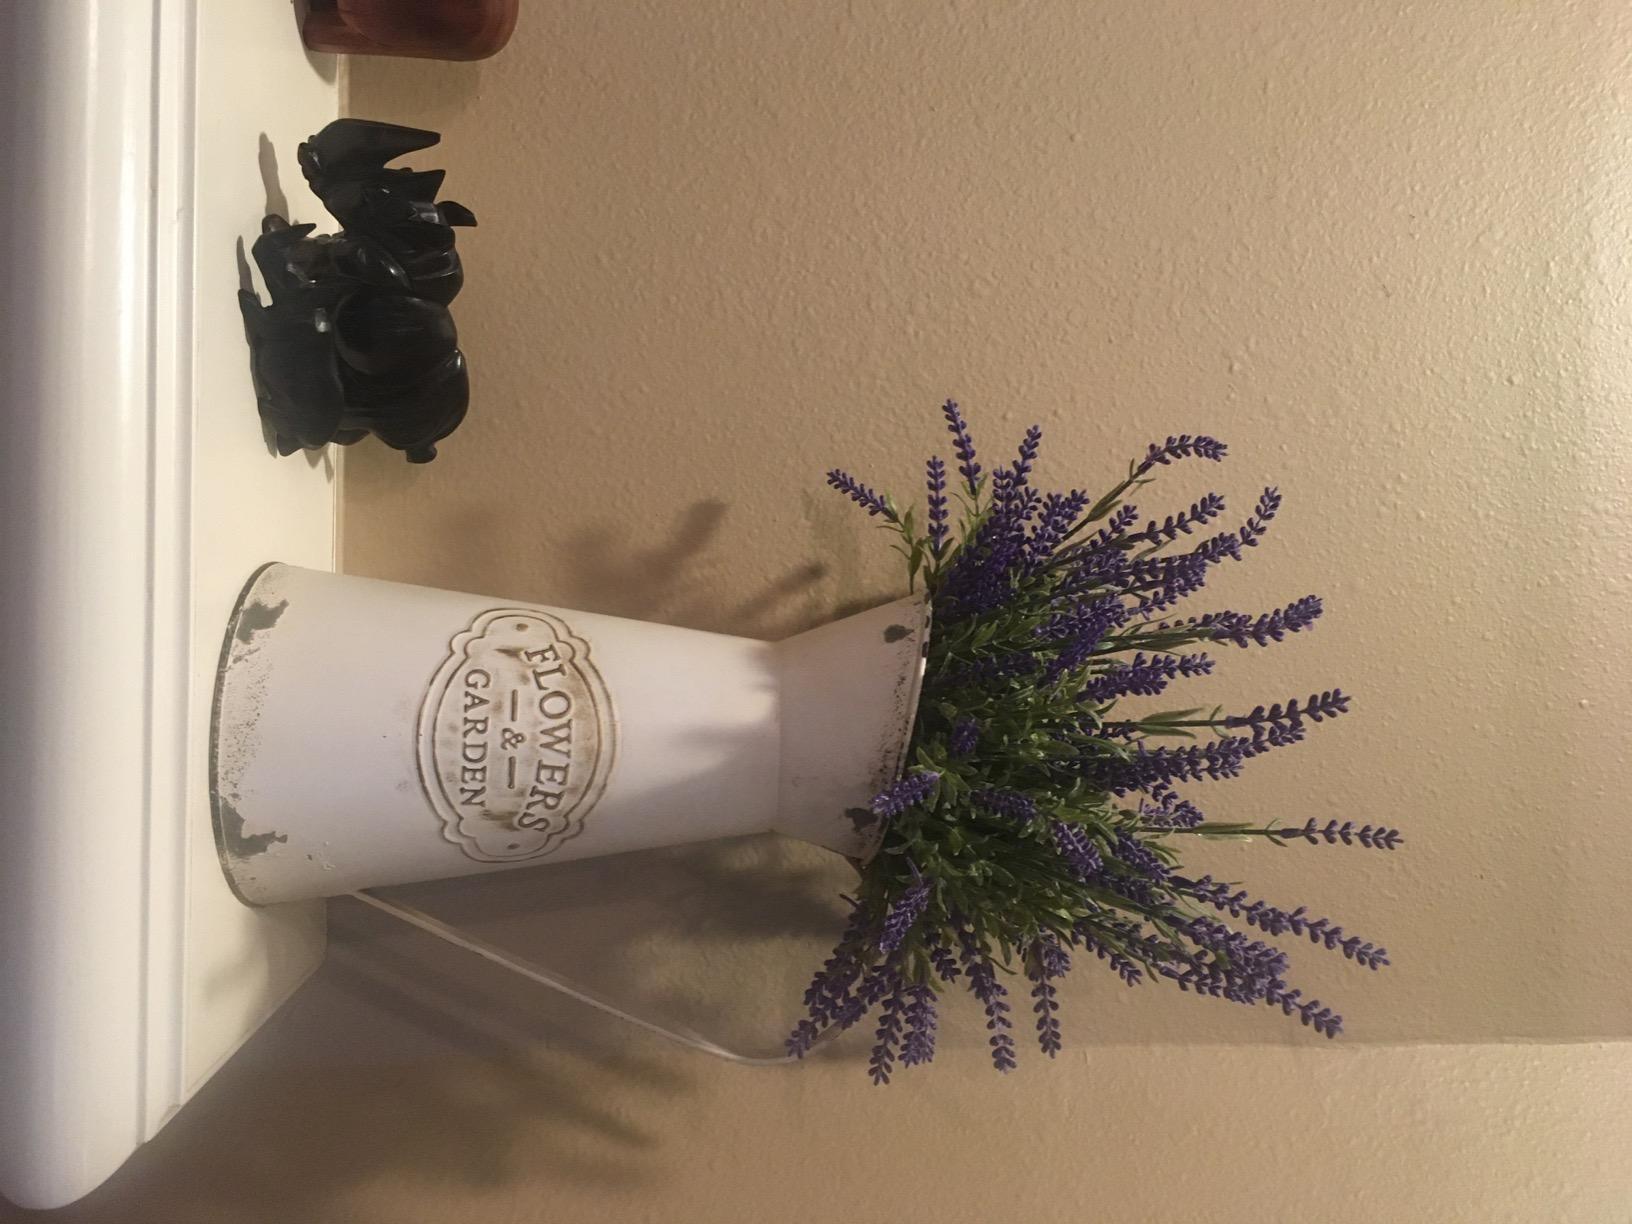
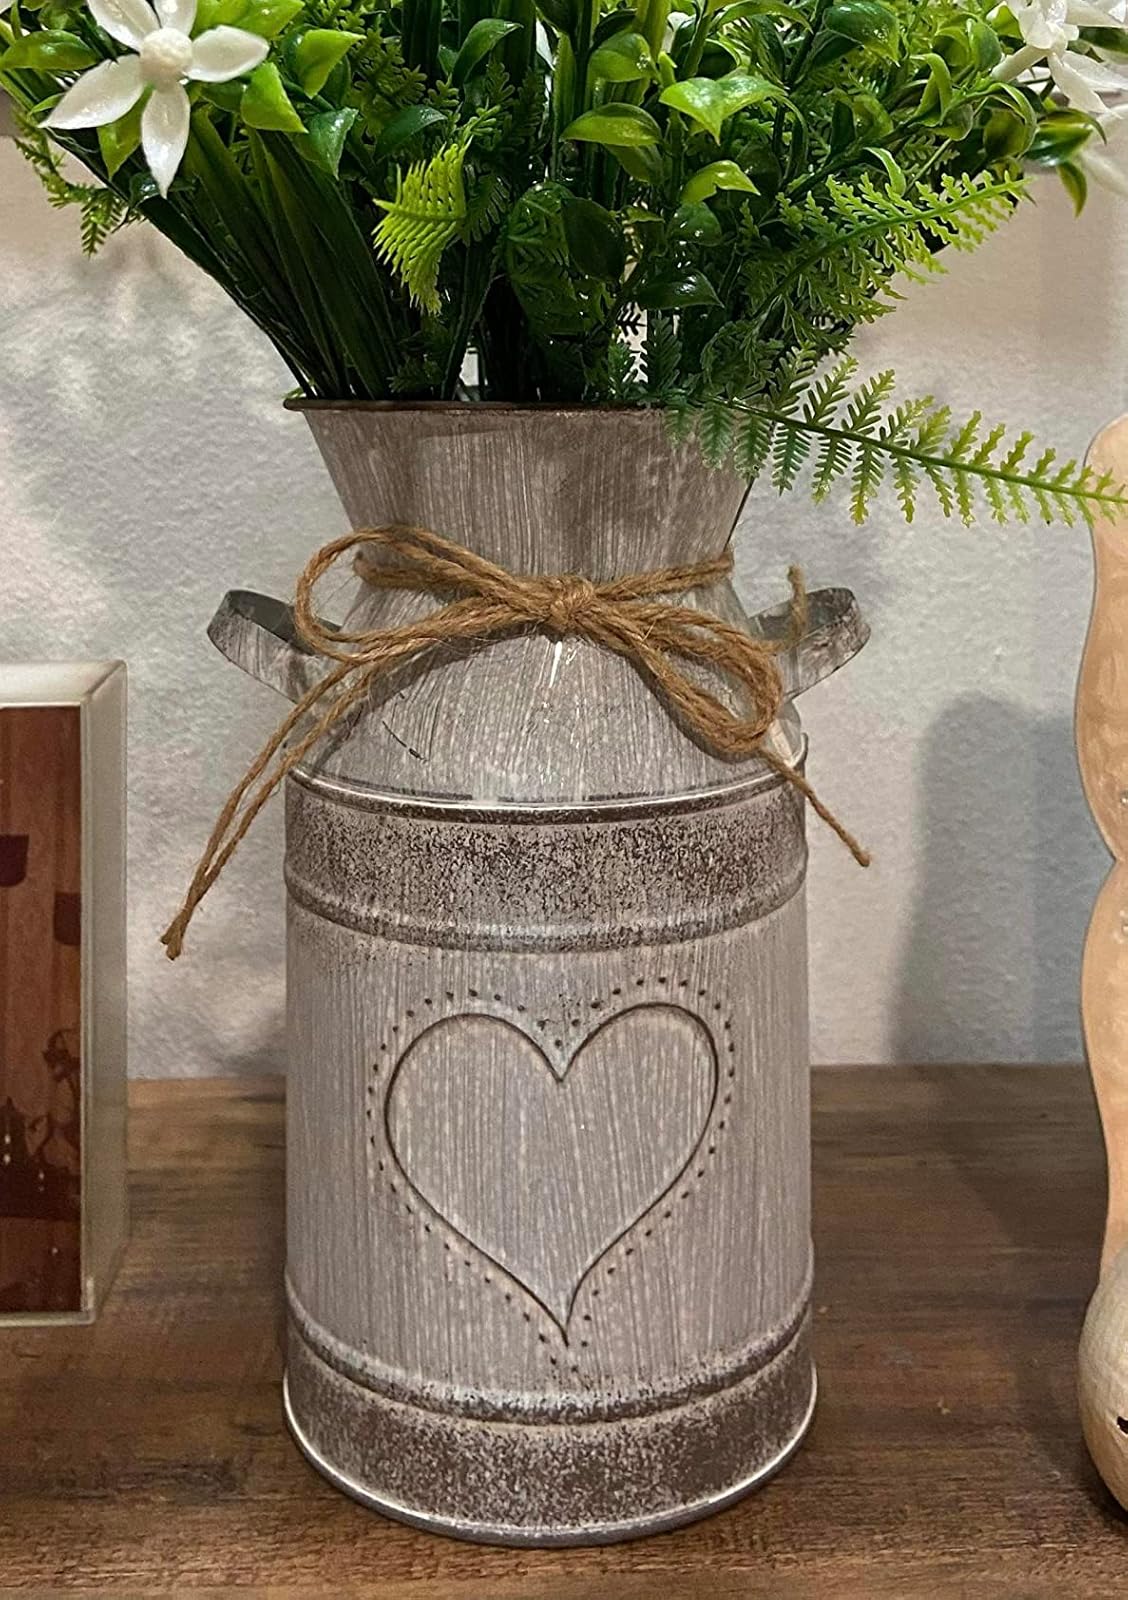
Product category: vase
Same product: no